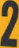
Number: 2